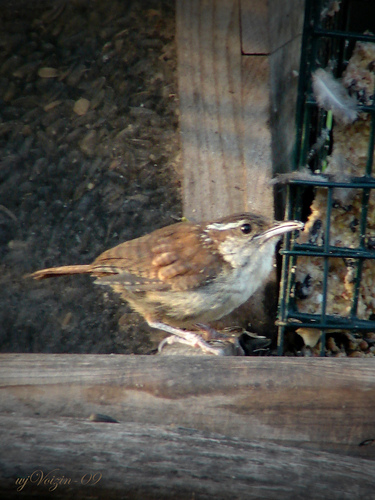
small bird with a big stomach with a white belly and brown feathers and black feathers on its secondary wings.
this is a small light brown bird with a white superciliary and a slender long bill.
this small bird has a white eye brow,bill, breast throat and belly, and reddish brown and white feathers on the rest of its body.
this fluffy bird is beige at its throat, breast, and belly, and has a long beige beak.
a small grey bird with a white chest and a lovely white mark to the side of his eyes.
this bird has wings that are brown with a white belly
this bird has wings that are brown and has a white belly
this small bird has a pointed tail and bill, with a white underbelly and brown back and wings.
a small bird with a grey belly and white breast with a short sharp beak.
this small bird has a white breast, with brown wings and a brown crown.
Species: House Wren